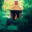
Label: house